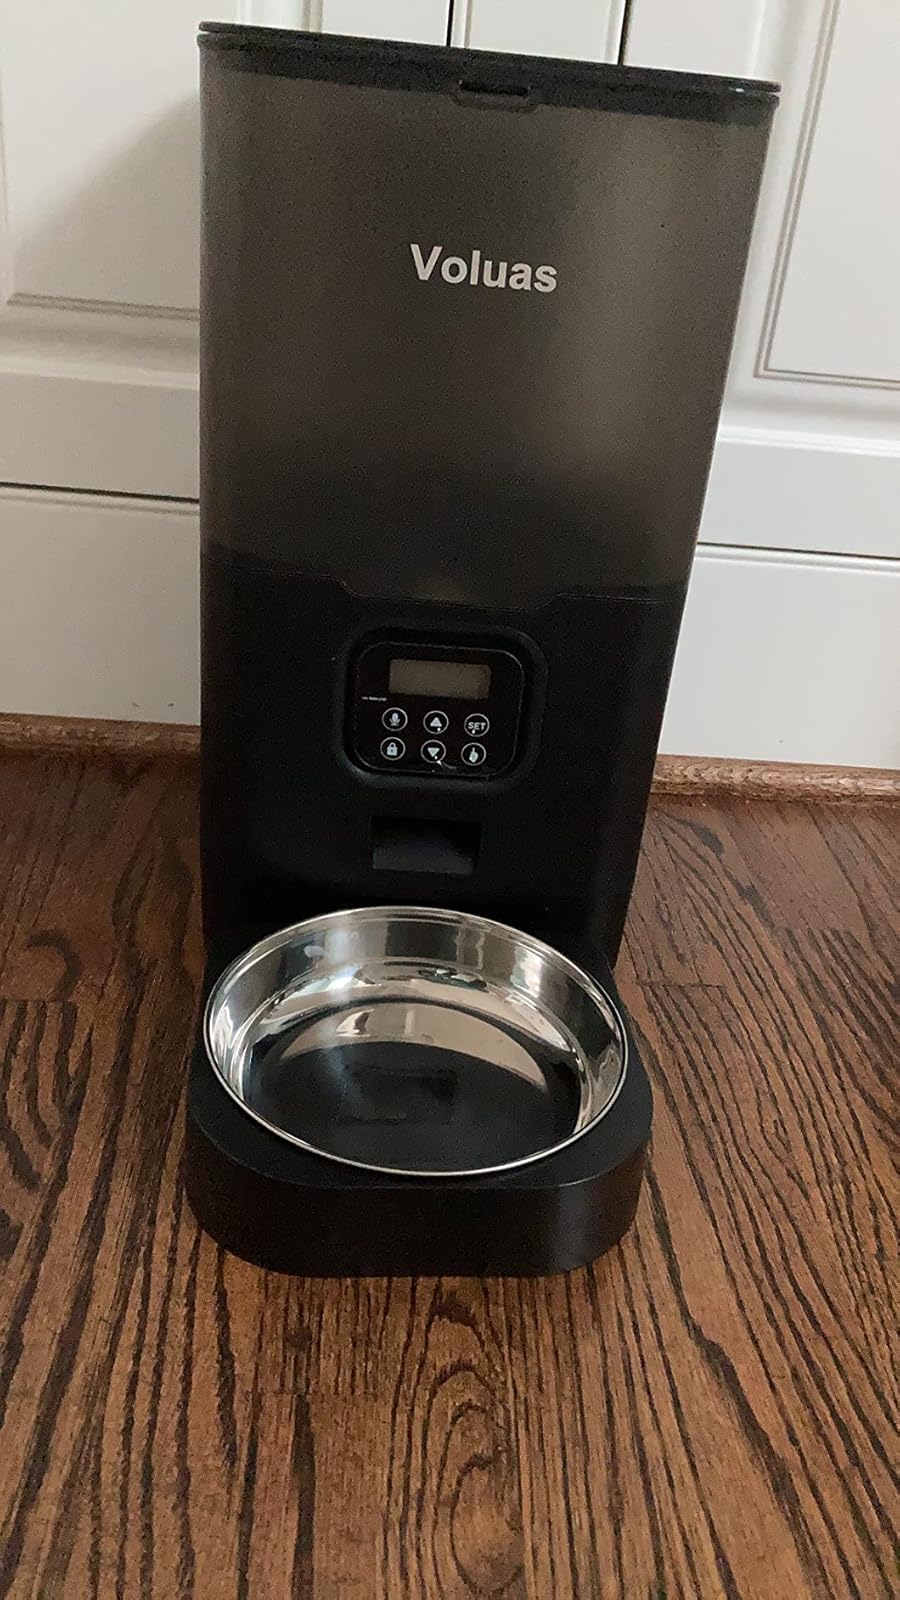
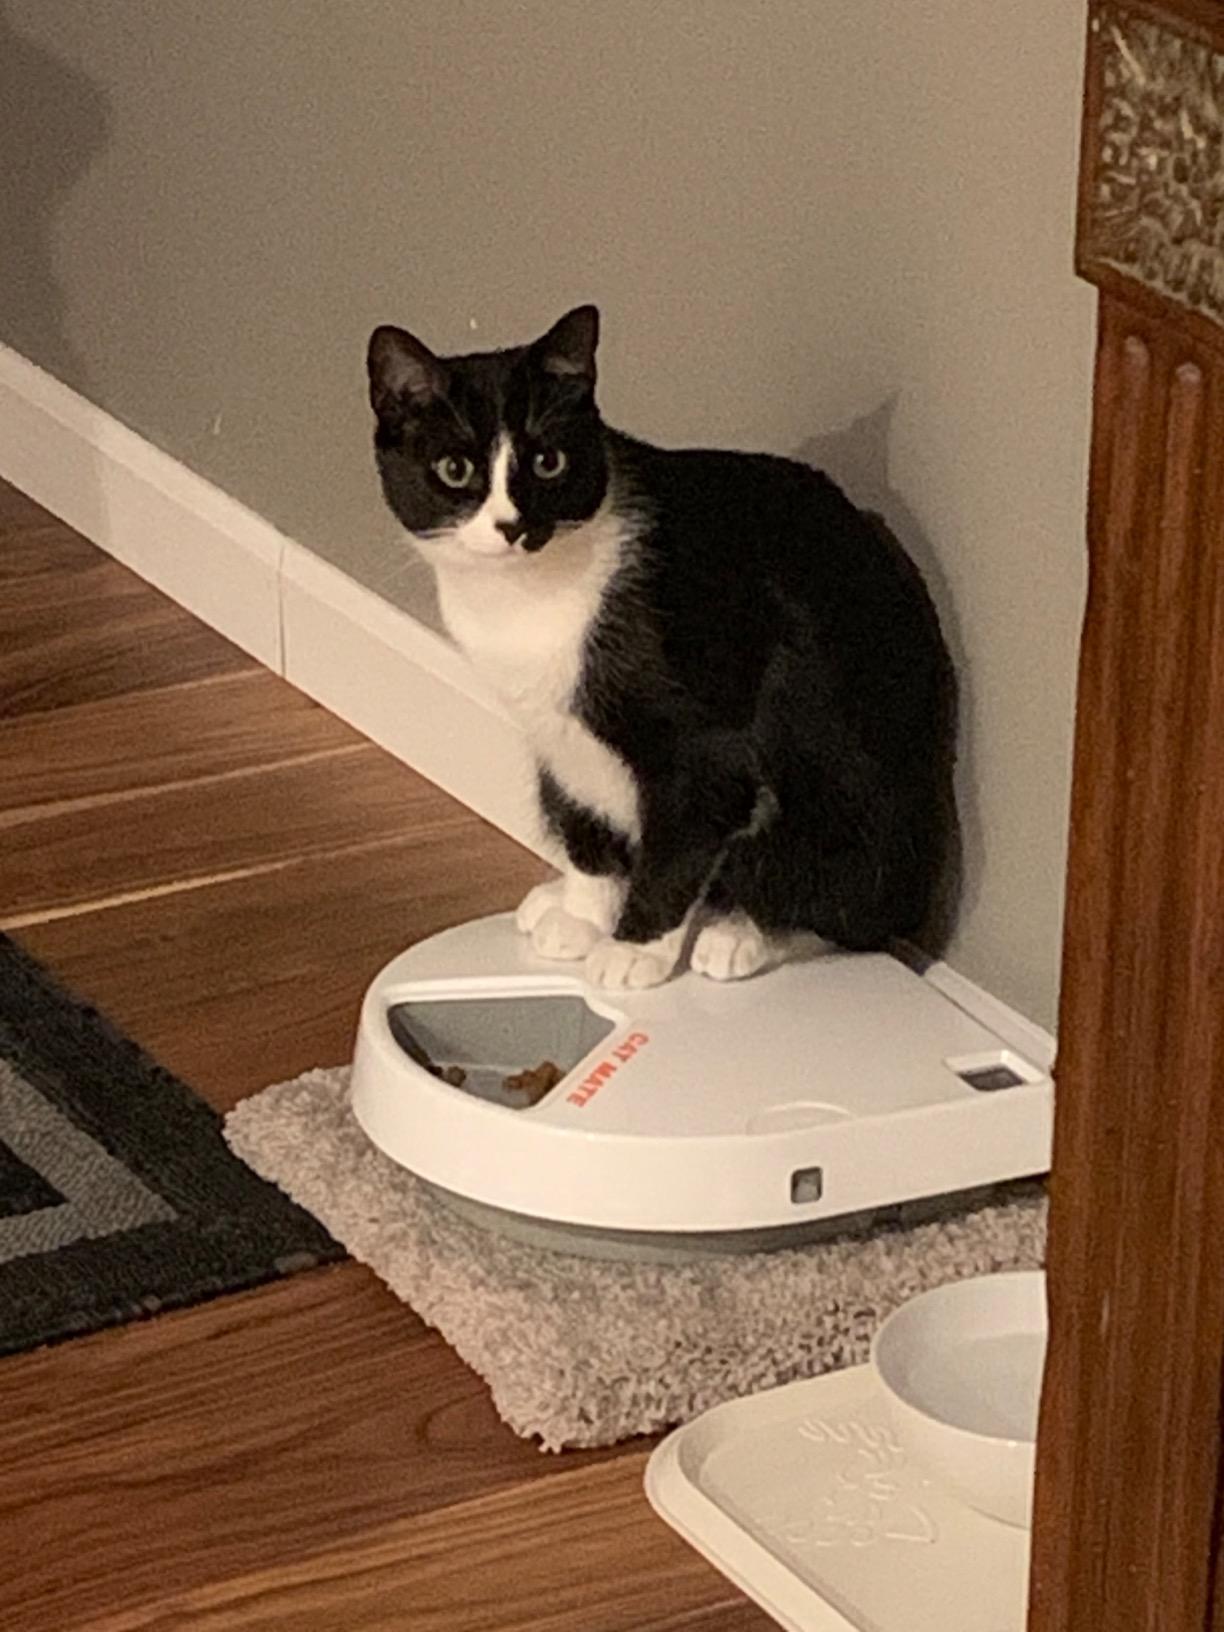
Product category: items_feeder
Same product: no